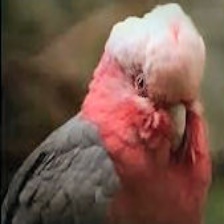
Species: ROSE BREASTED COCKATOO
Scientific name: EOLOPHUS ROSEICAPILLA
ImageNet parent category: sulphur-crested_cockatoo